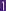
Number: 1